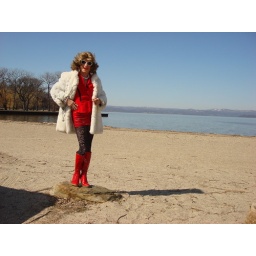
beach girl in fur and boots